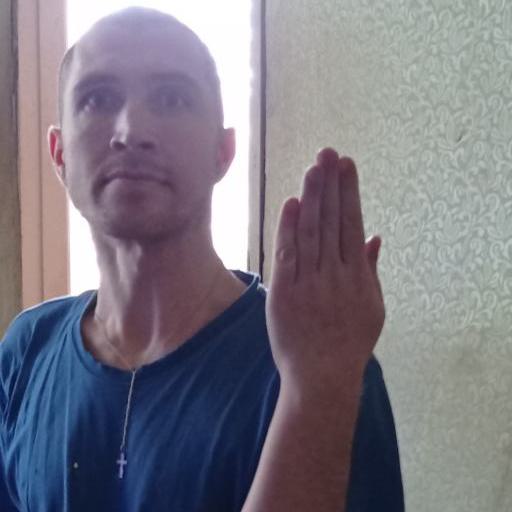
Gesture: stop_inverted